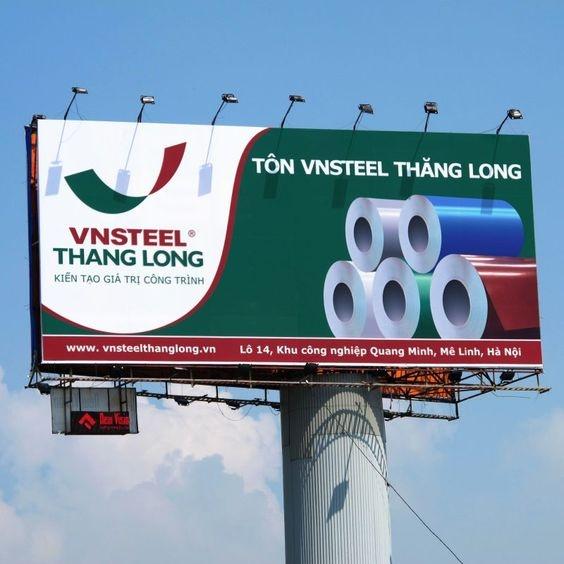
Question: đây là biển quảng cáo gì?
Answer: đây là biển quảng cáo tôn